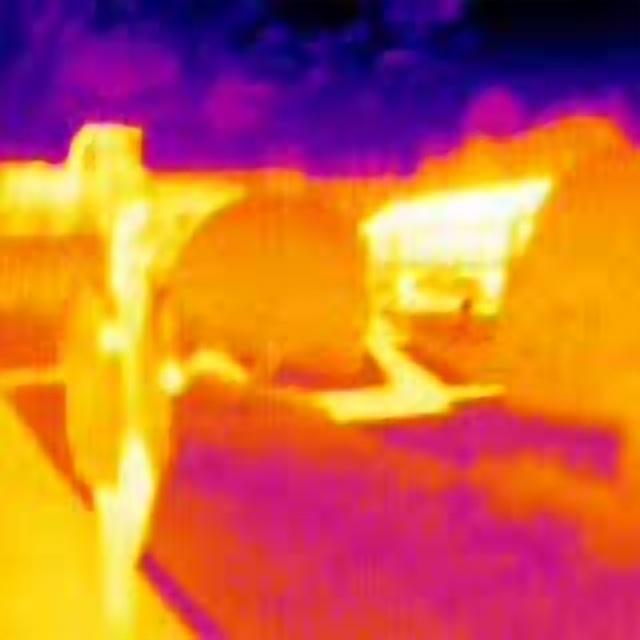
Detected objects:
label: person